James Merrill

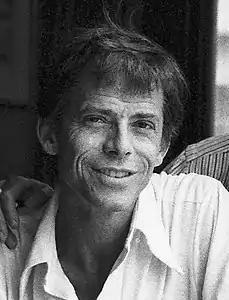
Merrill in 1973

James Ingram Merrill (March 3, 1926 – February 6, 1995) was an American poet. He was awarded the Pulitzer Prize for poetry in 1977 for "Divine Comedies." His poetry falls into two distinct bodies of work: the polished and formalist lyric poetry of his early career, and the epic narrative of occult communication with spirits and angels, titled "The Changing Light at Sandover" (published in three volumes from 1976 to 1980), which dominated his later career. Although most of his published work was poetry, he also wrote essays, fiction, and plays.